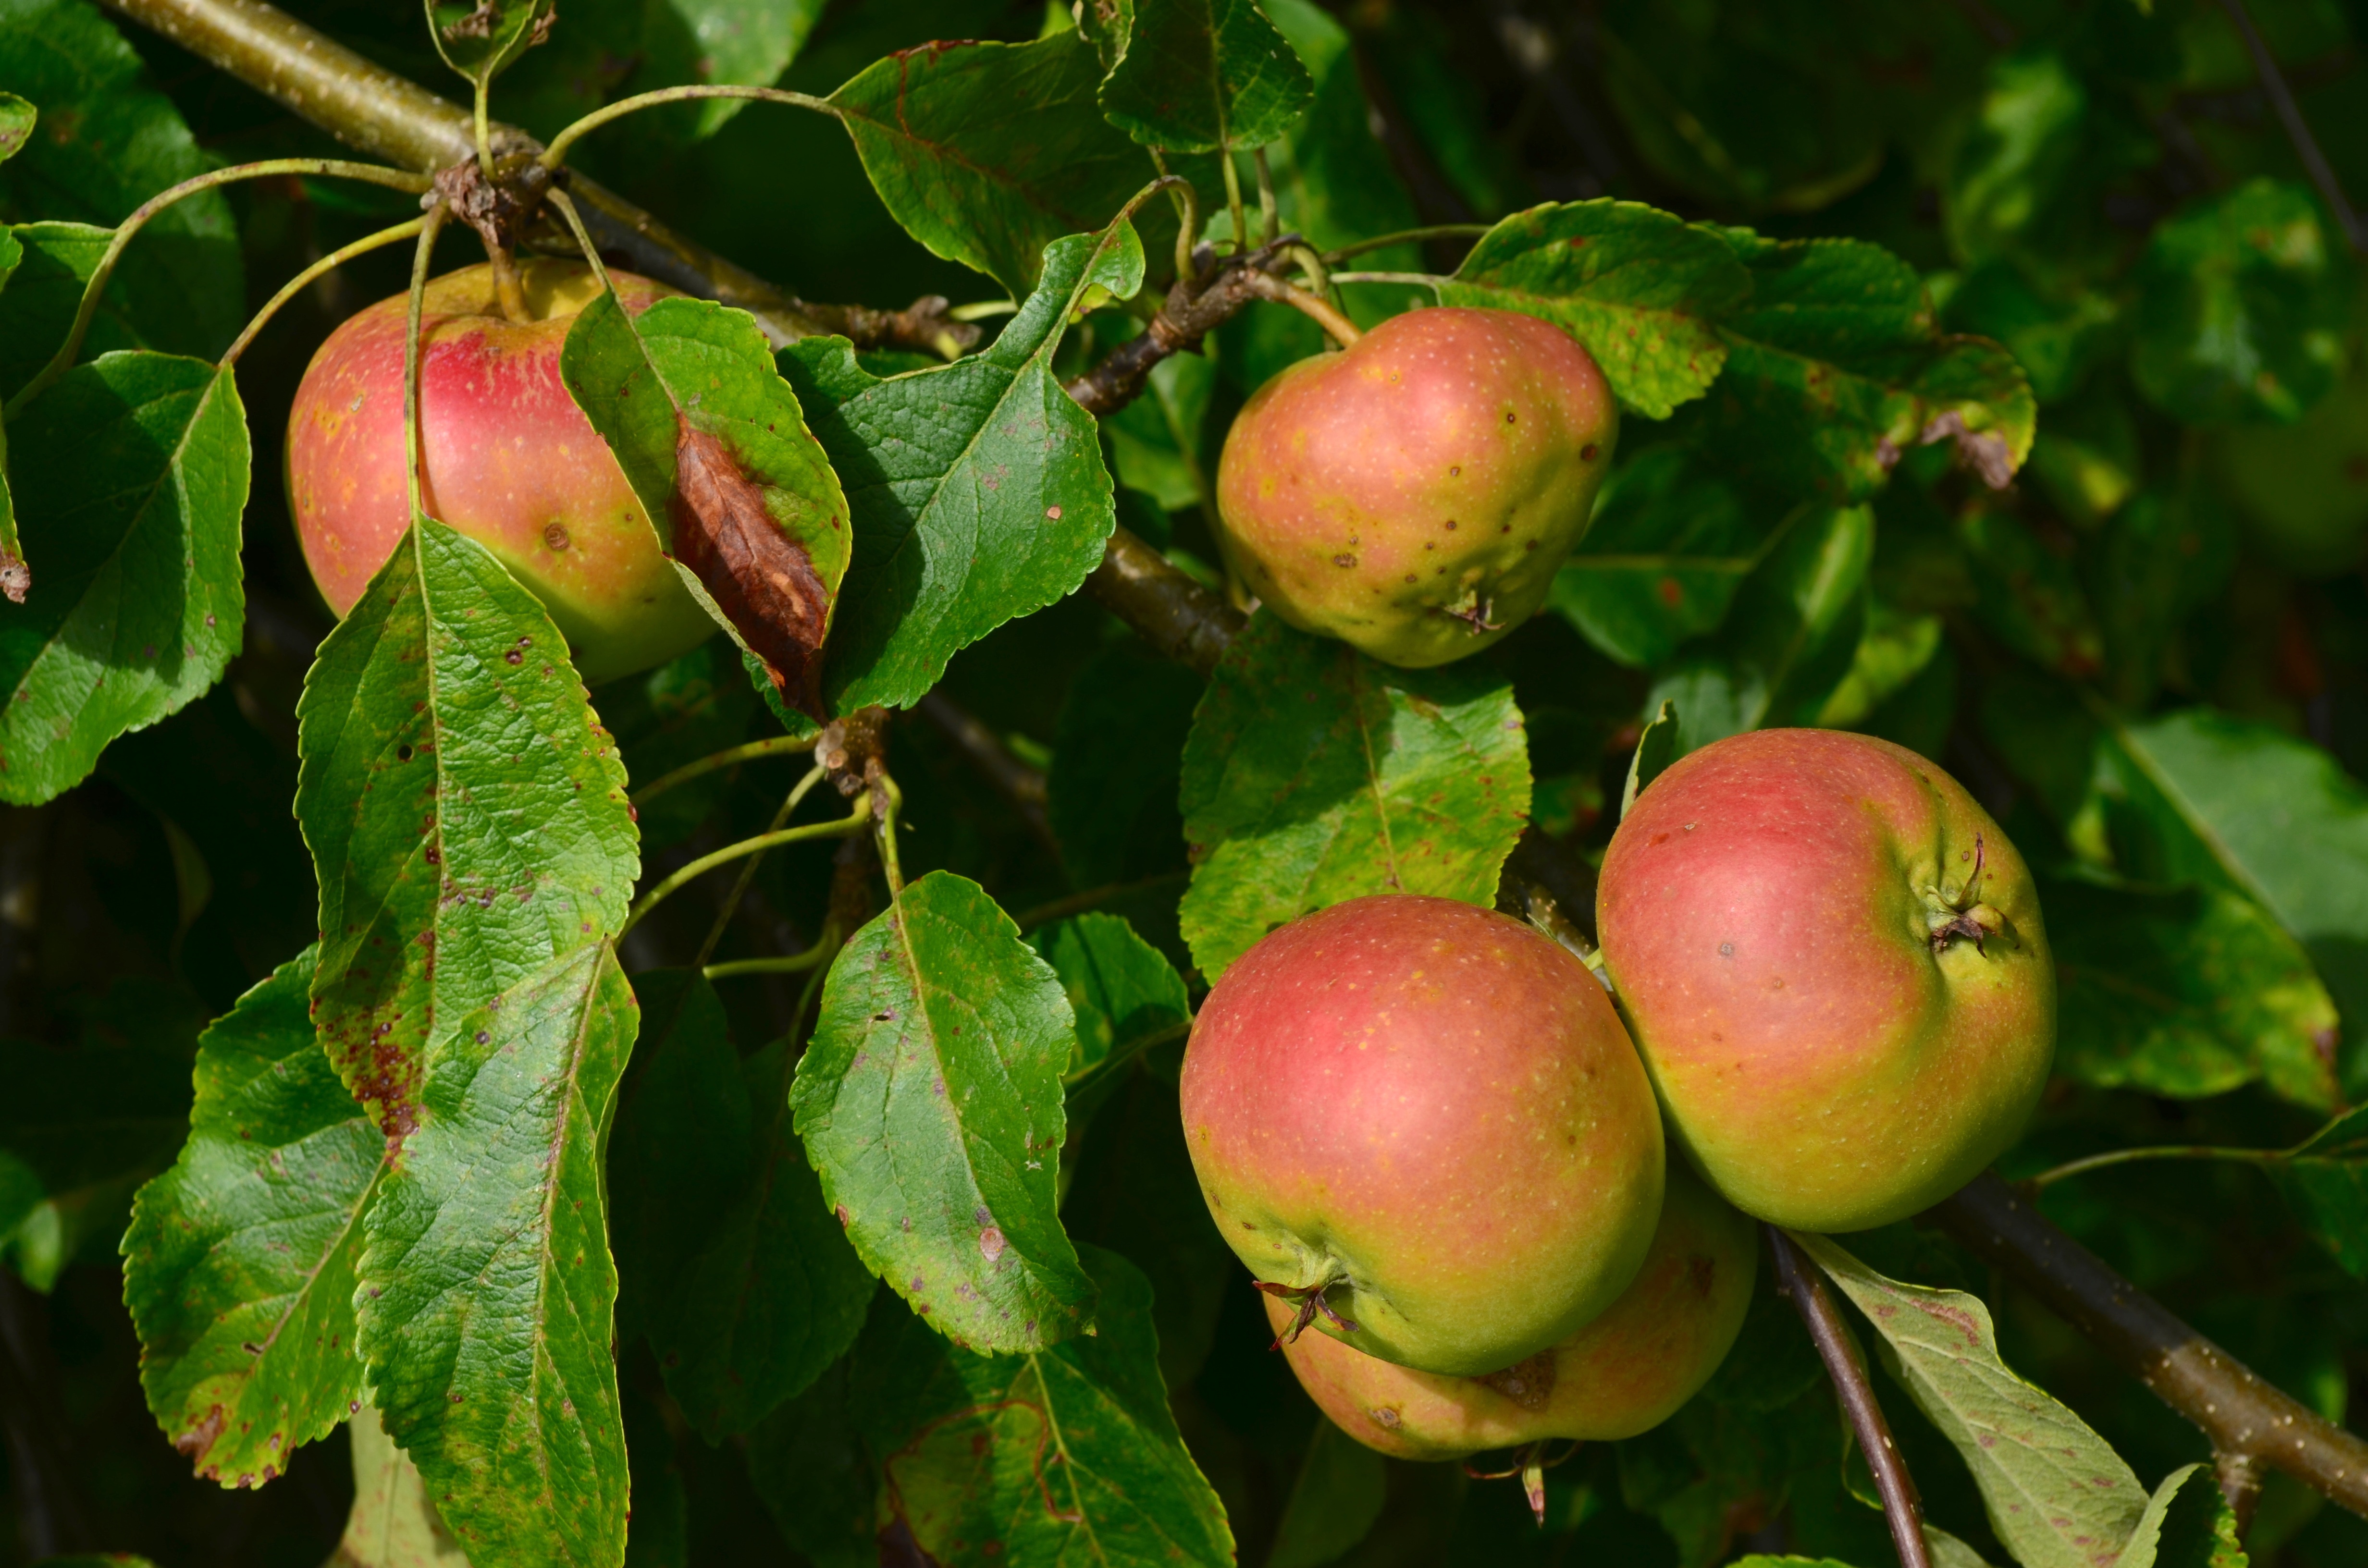
apple, tree, branch, plant, fruit, flower, food, produce, autumn, shrub, apple tree, flowering plant, rose family, acerola, malpighia, land plant, rose order